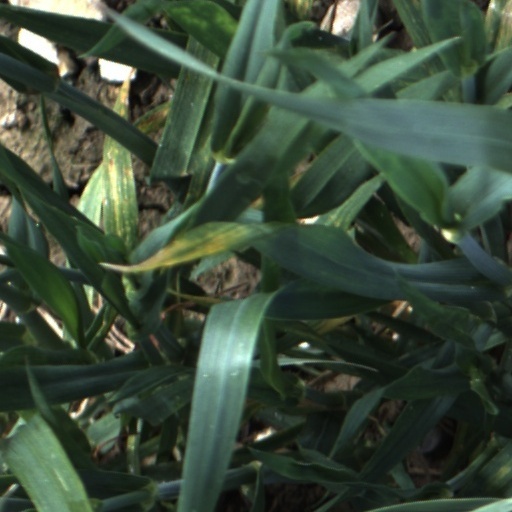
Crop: wheat